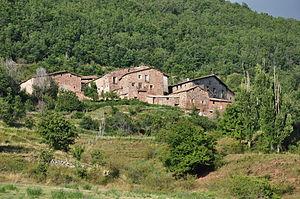
Igüerri, un village dans les Pyrénées (municipalité El Pont de Suert, comarque Alta Ribagorça, Catalogne, Espagne). Català: El poble de Igüerri als Pirineus (municipi d'El Pont de Suert, Alta Ribagorça, Catalunya, Espanya).